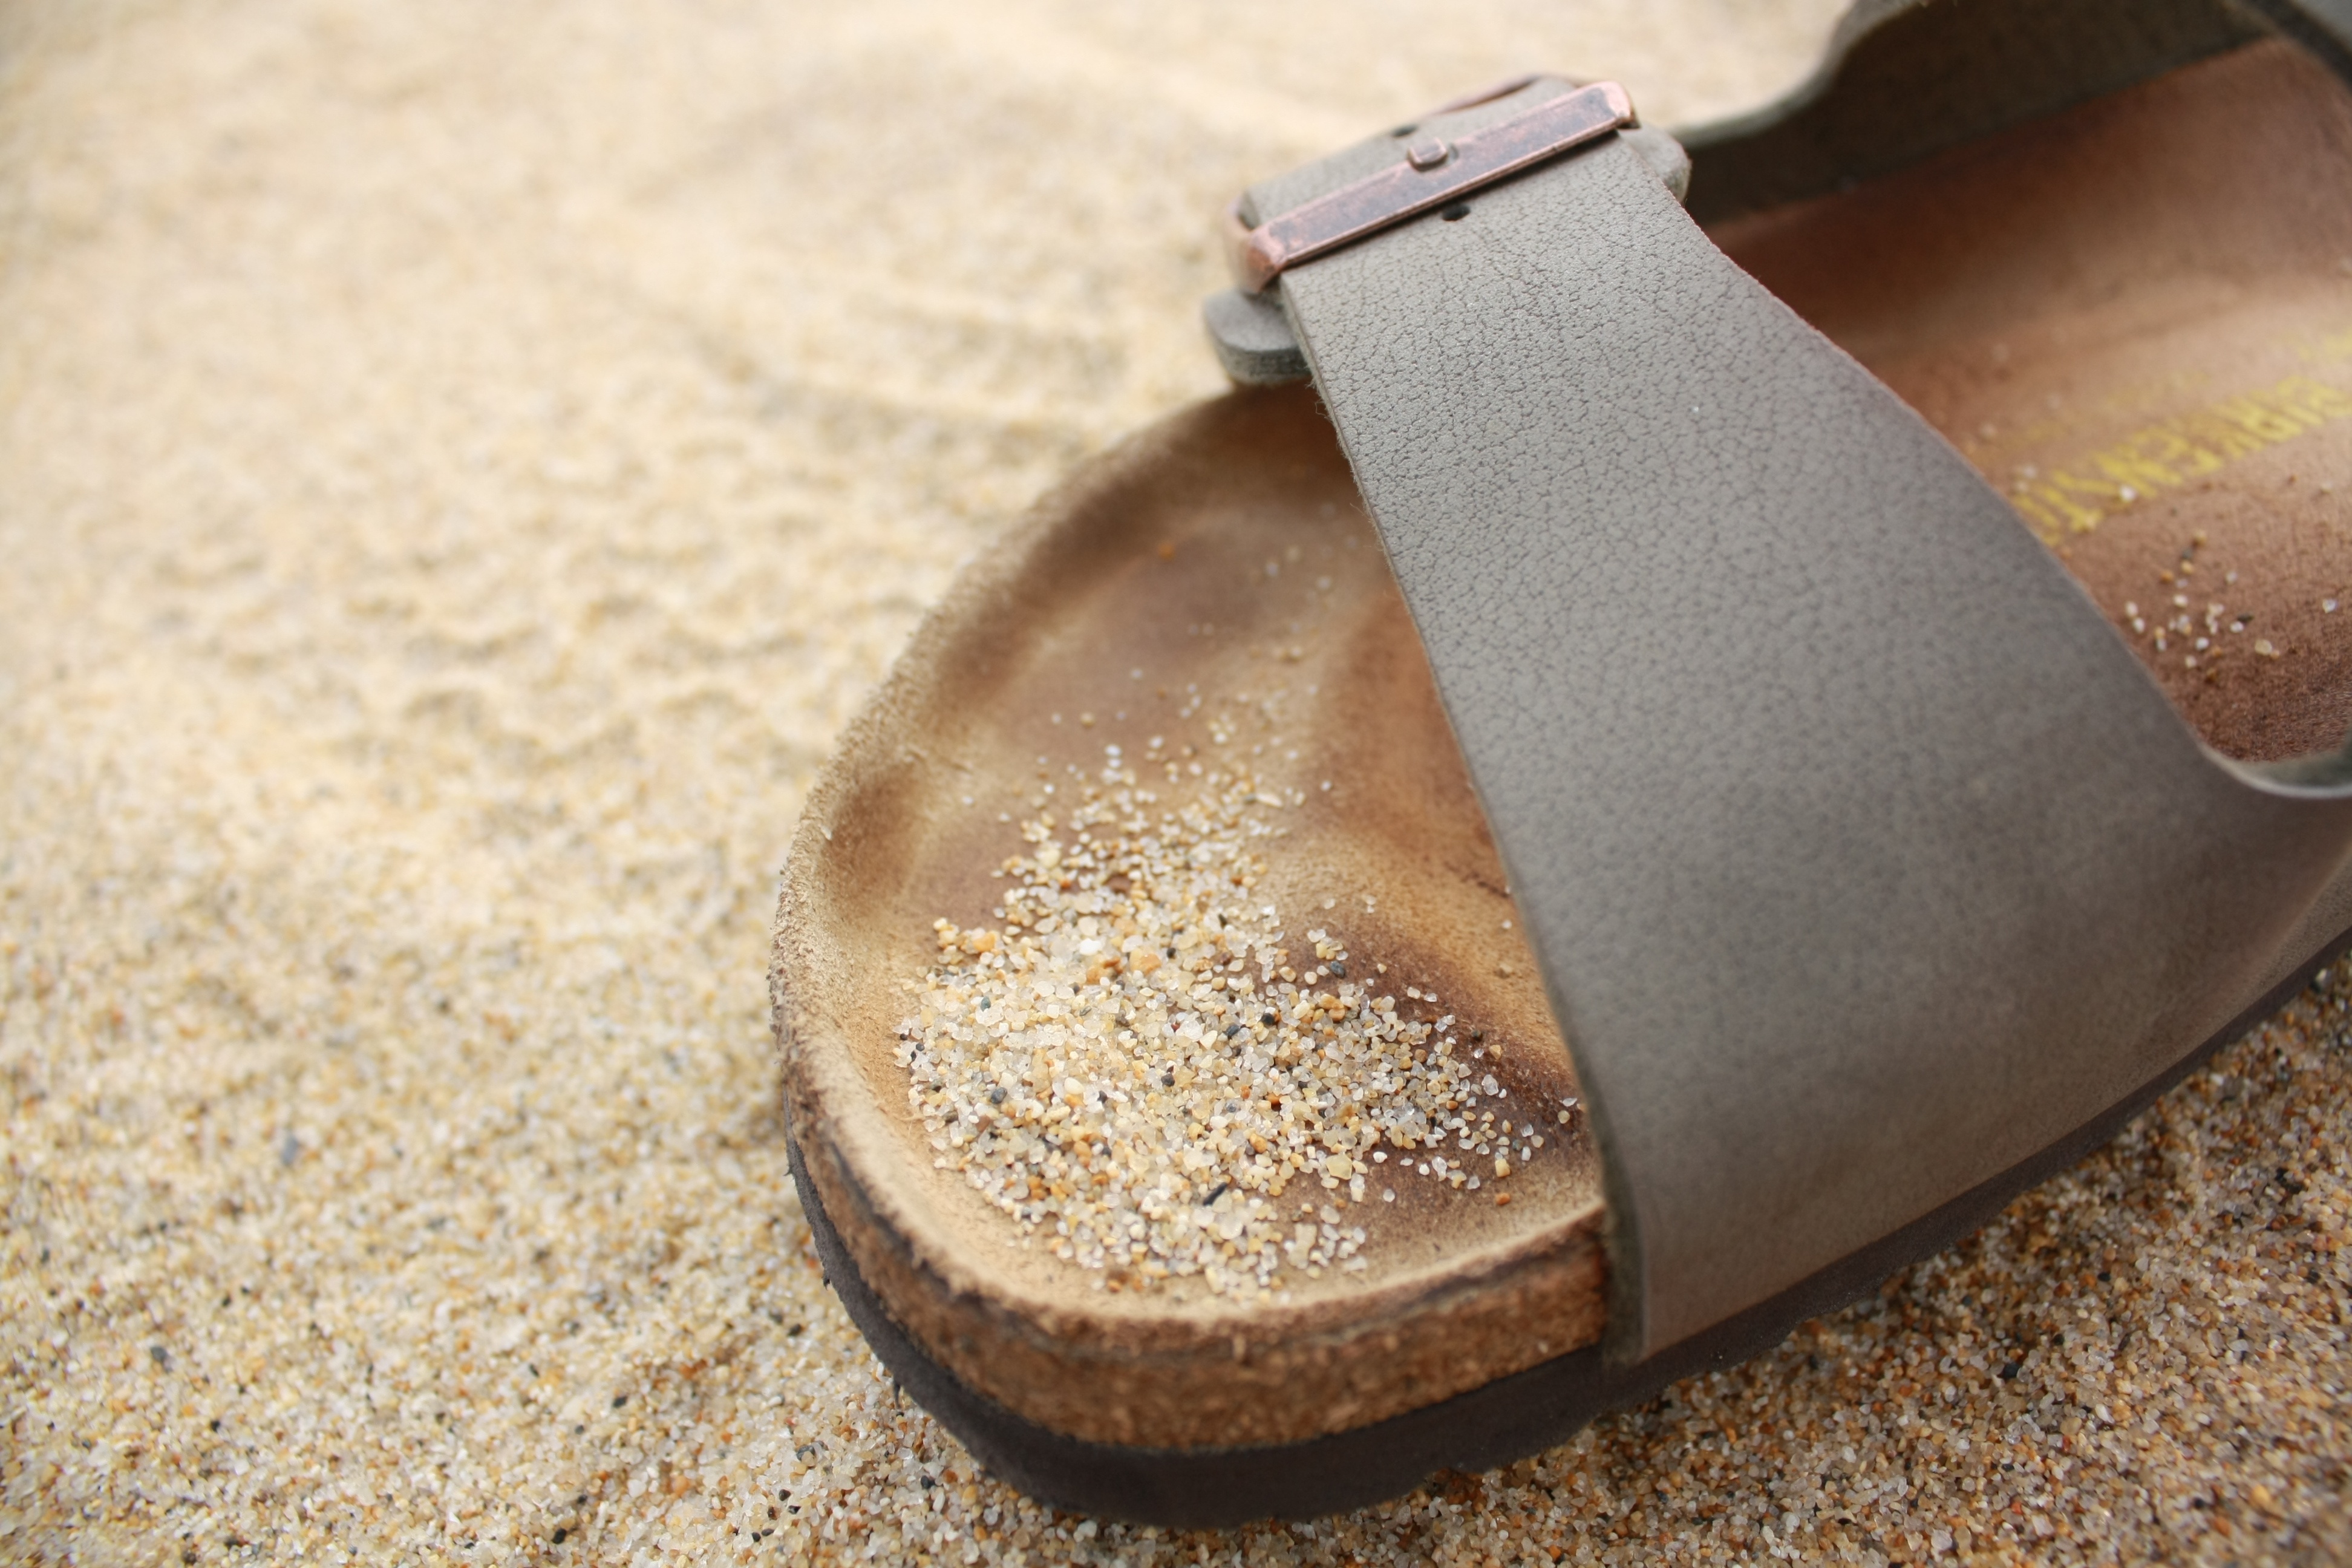
beach, sea, sand, shoe, summer, vacation, travel, leg, material, footwear, casual, grains, slippers, laid back, birkenstock, grass family, outdoor shoe